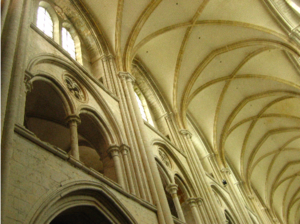
Une église est un édifice religieux dont le rôle principal est de faciliter le rassemblement d'une communauté chrétienne. Son érection est commanditée par le clergé, financée par les dons ou les dîmes imposées aux laïcs, réalisée par les artistes et artisans. Sa construction obéit à un ordonnancement architectural évoluant au fil des siècles selon son importance et sa fonction. Son entretien est dévolu au pouvoir religieux ou aux pouvoirs publics selon les pays et la conservation des plus remarquables est prise en charge au titre des différentes politiques de protection du patrimoine culturel.
Une voûte est un ouvrage architectural constitué d'un plancher construit en brique, moellon, pierre, ou en béton, dont le dessous est fait en arc ou en plate-bande. Lorsqu'il est construit en pierre, il est formé par des voussoirs ou claveaux qui, par leurs dispositions, se soutiennent ensemble. On donne aux voûtes différentes dénominations, suivant leur forme.